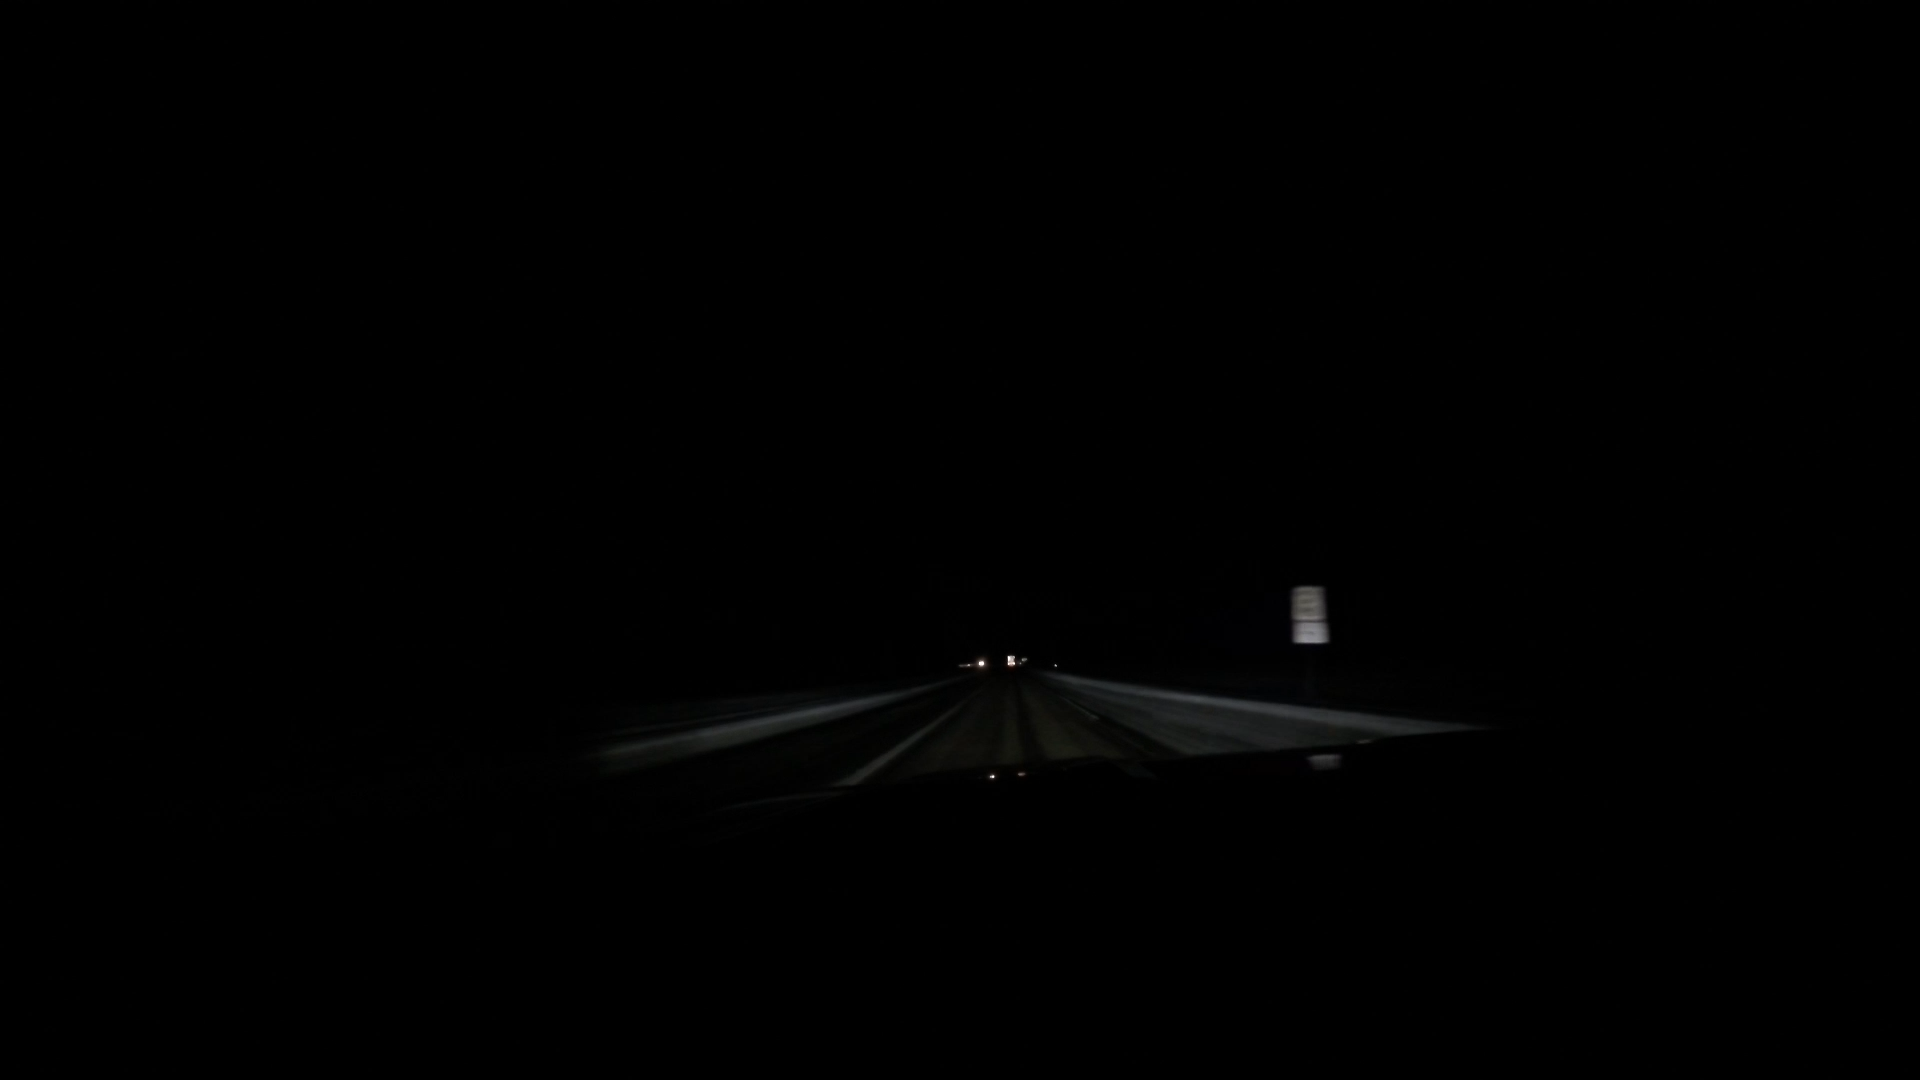
Speed limit sign label: mph80